Climate of Argentina

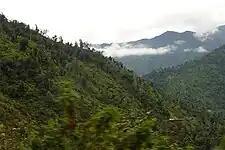
Owing to orographic precipitation, the high rainfall creates a thick jungle on the eastern slopes in the Andes.

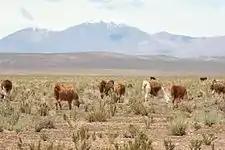
The Altiplano is characterized by a cold, arid but sunny climate with large diurnal ranges.

Northwest Argentina consists of the provinces of Catamarca, Jujuy, La Rioja, and western parts of Salta Province, and Tucumán Province. Although Santiago del Estero Province is part of northwest Argentina, much of the province lies in the Chaco region. Northwest Argentina is predominantly dry, hot, and subtropical. Owing to its rugged and varied topography, the region is climatically diverse, depending on the altitude, temperature and distribution of precipitation. Consequently, the vegetation will also differ. Under the Köppen climate classification, the region has five different climate types: semi–arid ("BS"), arid ("BW"), temperate without a dry season and temperate with a dry season ("Cf" and "CW" respectively), and, at the highest altitudes, an alpine.